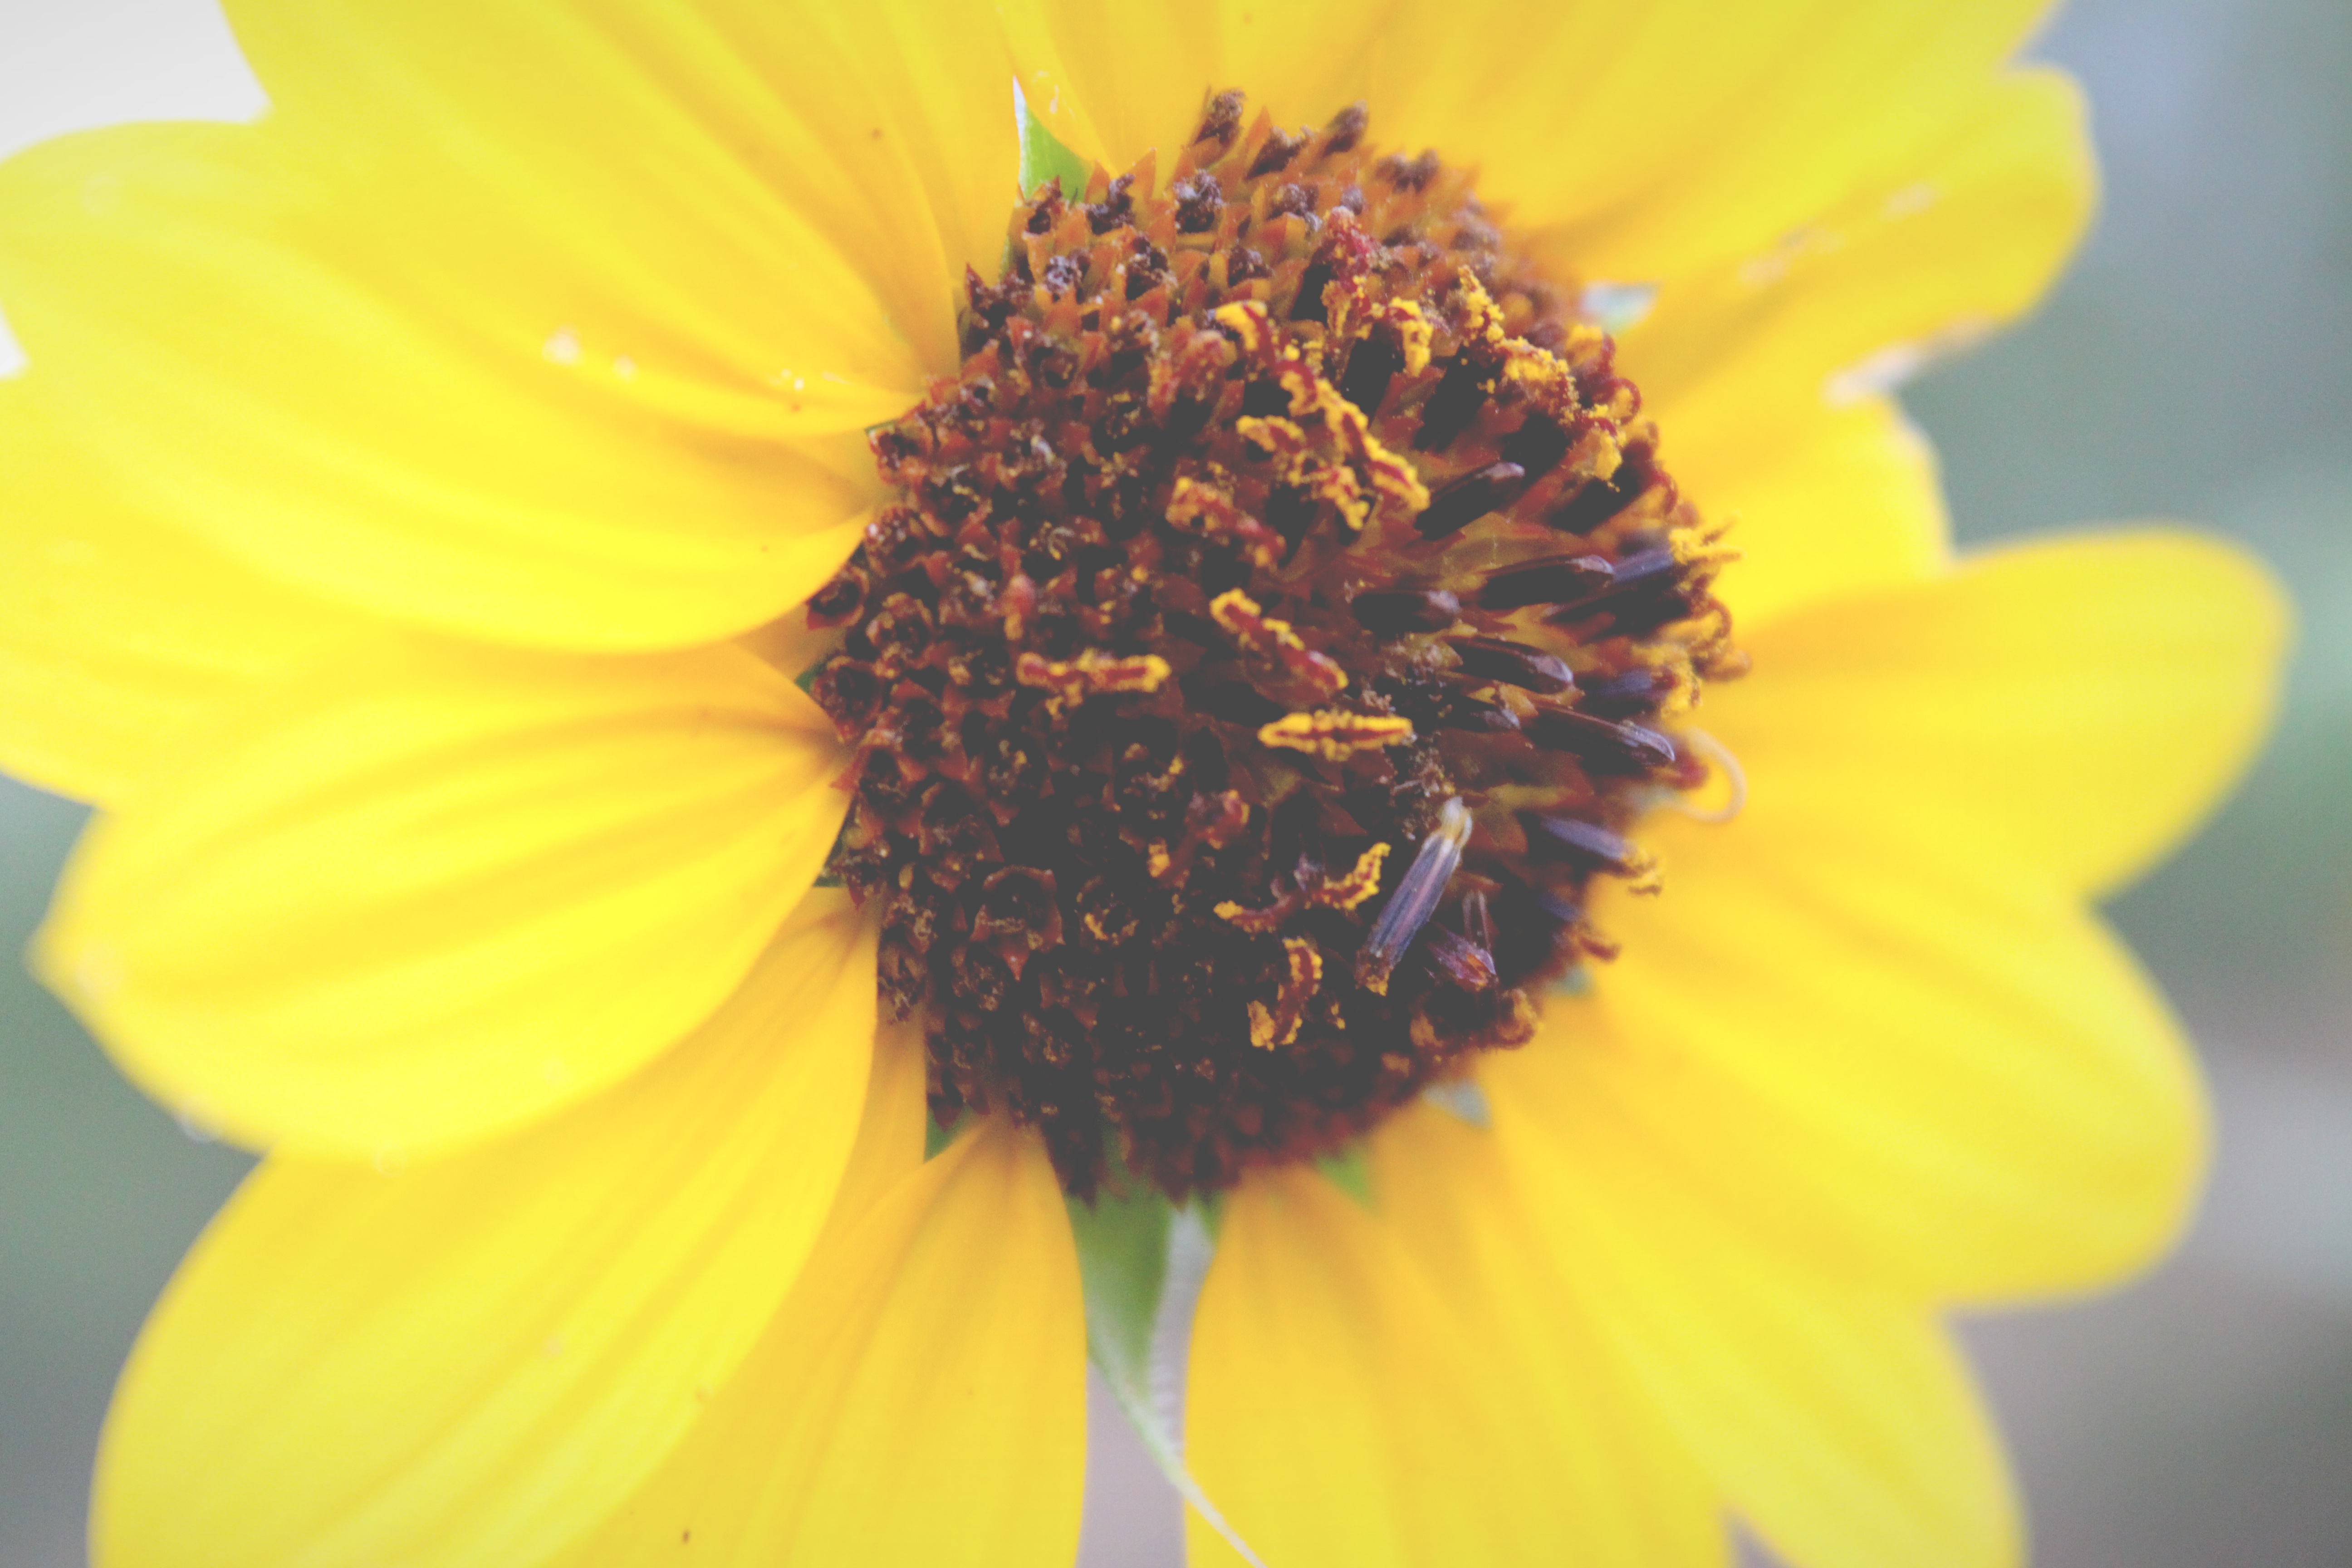
plant, photography, flower, petal, pollen, botany, yellow, flora, sunflower, wildflower, close up, macro photography, flowering plant, daisy family, sunflower seed, annual plant, plant stem, land plant